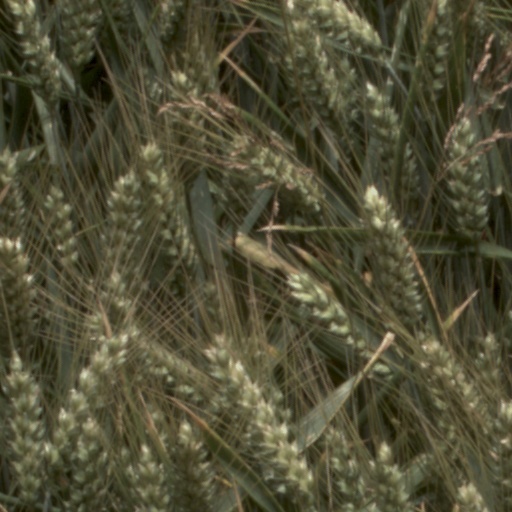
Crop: wheat